The Gentle Storm

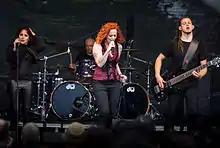
The Gentle Storm live at the 2015 Wacken Open Air. From left to right: Marcela Bovio, Ed Warby, Anneke van Giersbergen and Johan van Stratum

The Gentle Storm is a Dutch musical project unveiled in 2014 by singer and lyricist Anneke van Giersbergen and composer and musician Arjen Anthony Lucassen, founder and leader of other musical projects such as Star One, Ayreon, Guilt Machine and Ambeon. The duo has previously collaborated in Ayreon albums "Into the Electric Castle" and "01011001". The project's debut album, "The Diary", was released on March 23, 2015, in Europe, and the following day in the US.